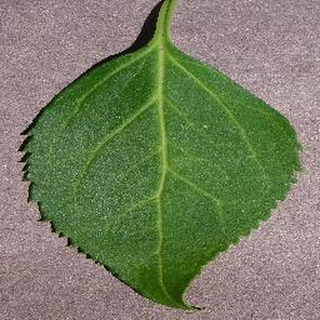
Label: healthy_cherry